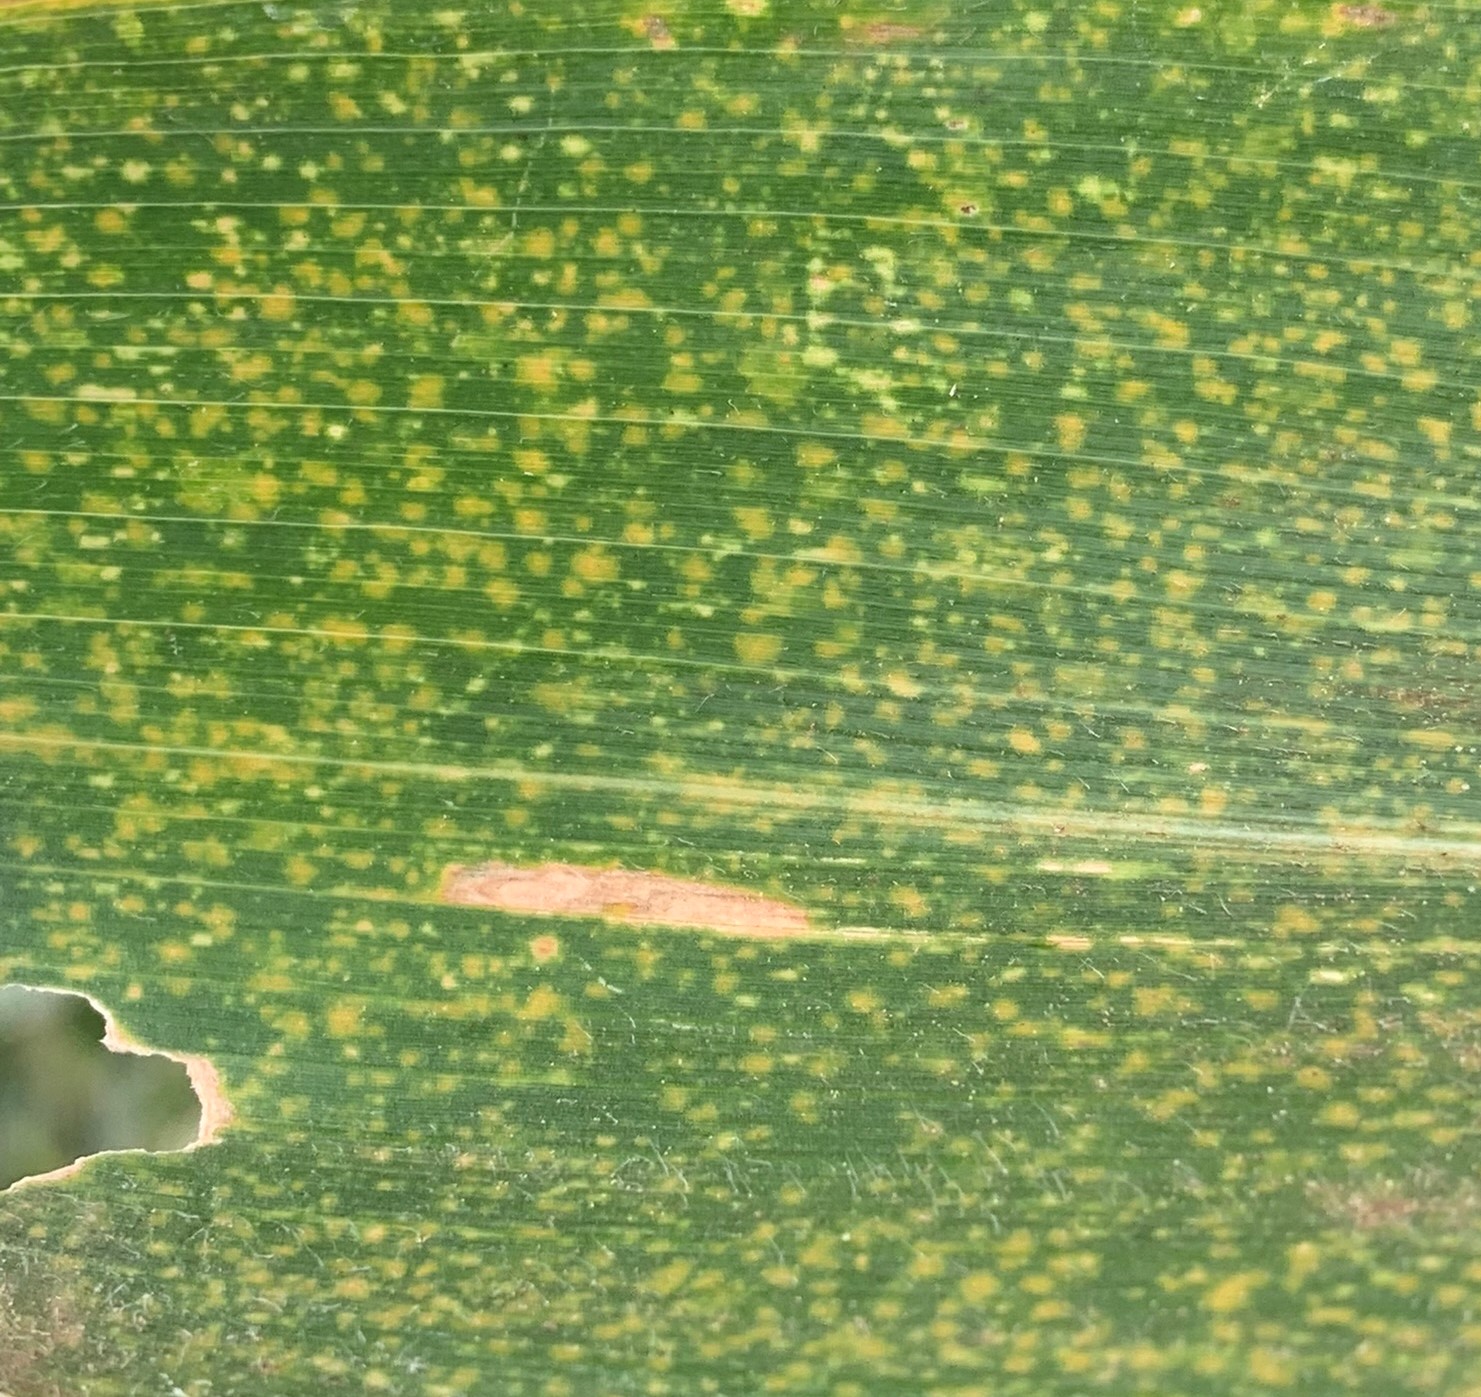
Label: MLN